Iemasa Tokugawa

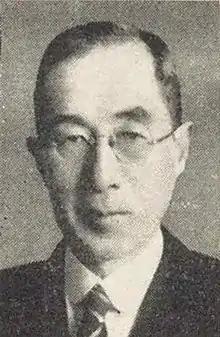
Tokugawa as the President of the House of Peers (1946–1947)

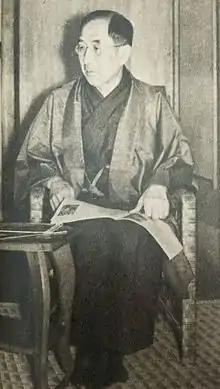
Iemasa Tokugawa

Prince also known as Iyemasa, was a Japanese political figure of the Taishō and early Shōwa periods. He was the 17th hereditary head of the former shogunal branch of the Tokugawa clan and the final President of the House of Peers in the Diet of Japan.